Chopper Chicks in Zombietown

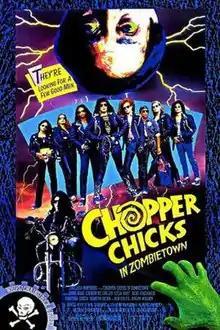
"Chopper Chicks in Zombietown" film poster

Chopper Chicks in Zombietown (formerly known as Chrome Hearts and Cycle Sluts Vs. the Zombie Ghouls) is a 1989 American comedy horror film written and directed by Dan Hoskins. It was released by Troma and features early roles by Billy Bob Thornton and Hal Sparks before they became famous. Former MTV veejay Martha Quinn also appears.